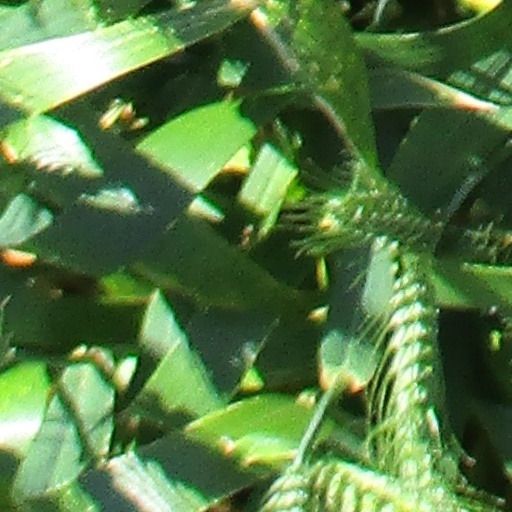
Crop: wheat